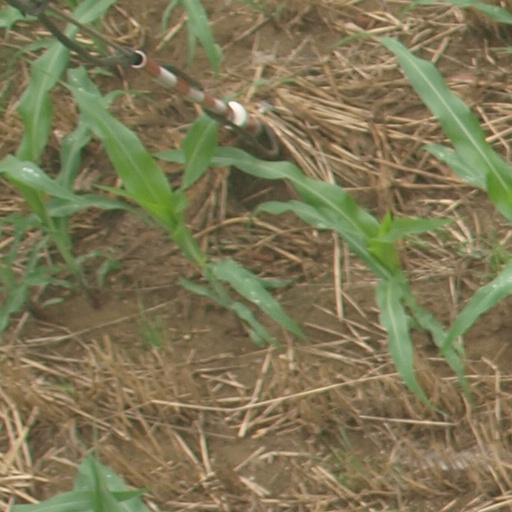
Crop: maize; corn